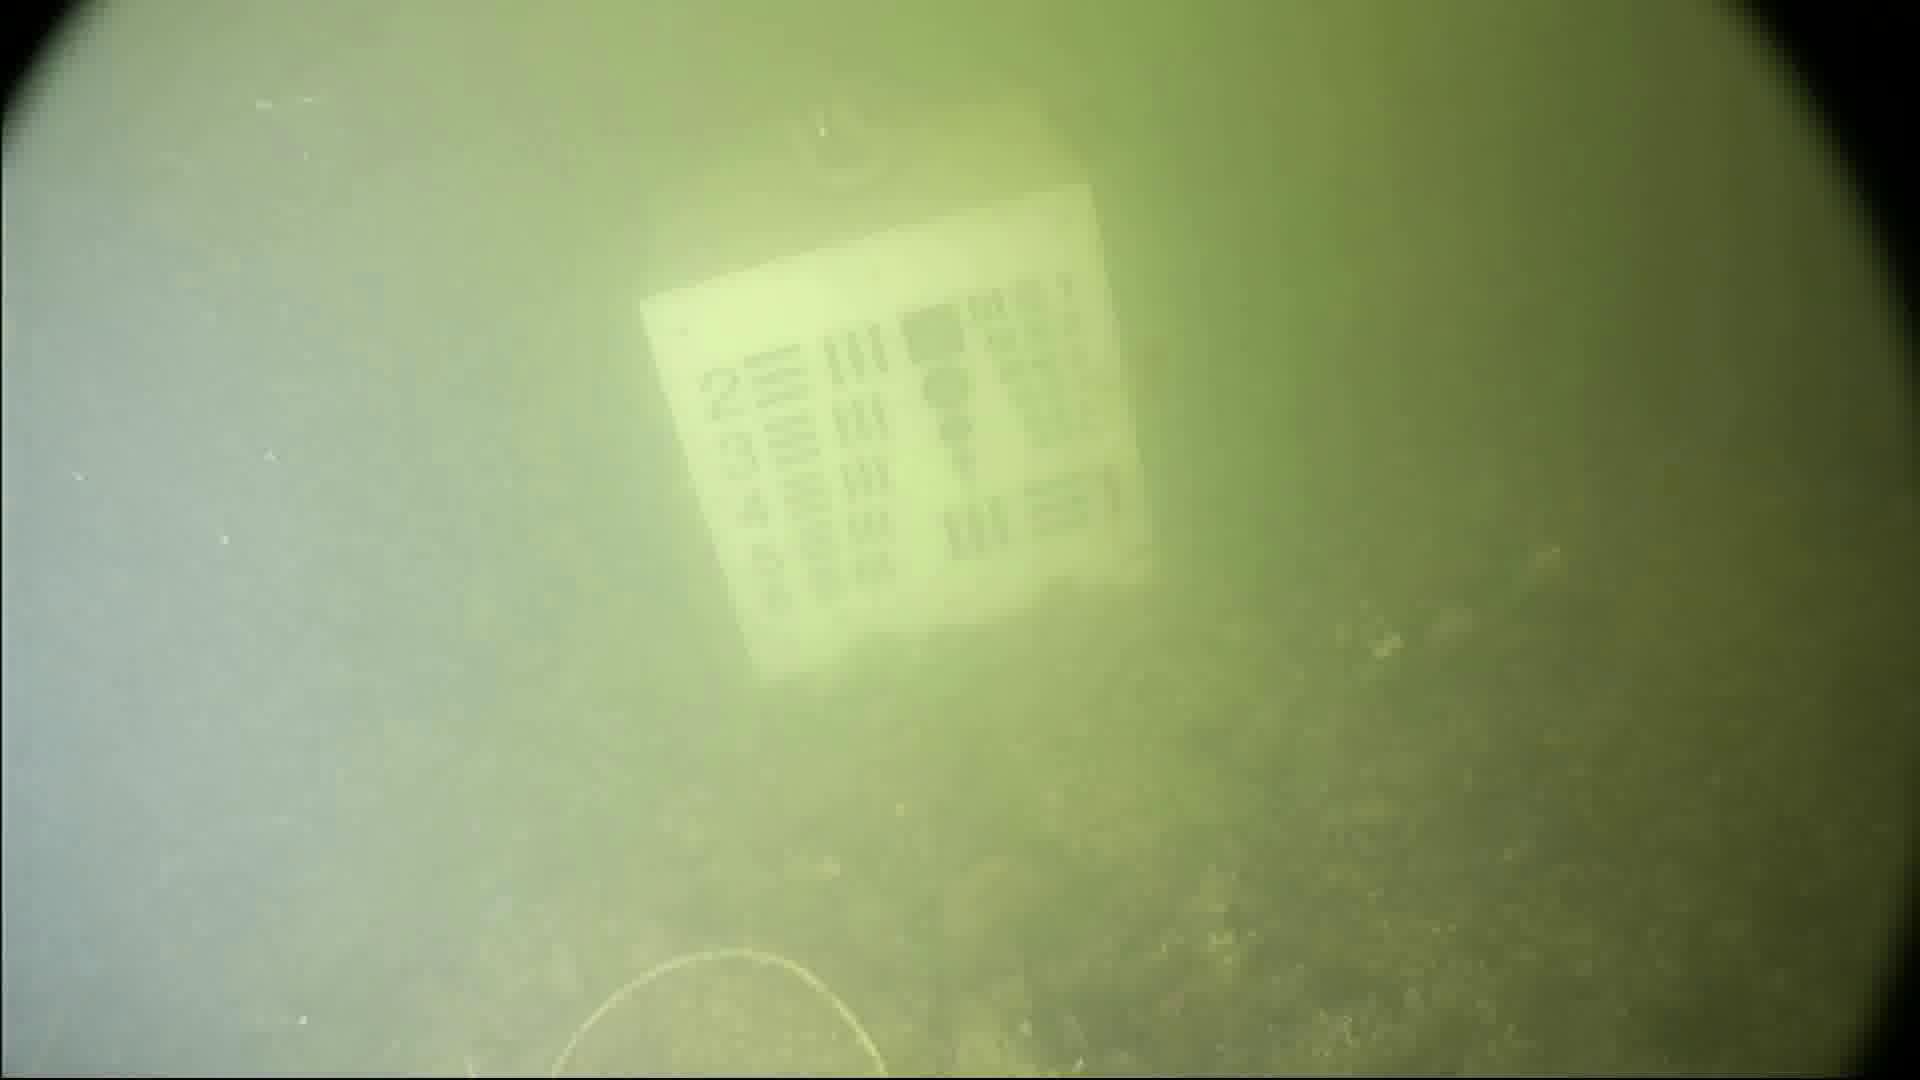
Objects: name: crab